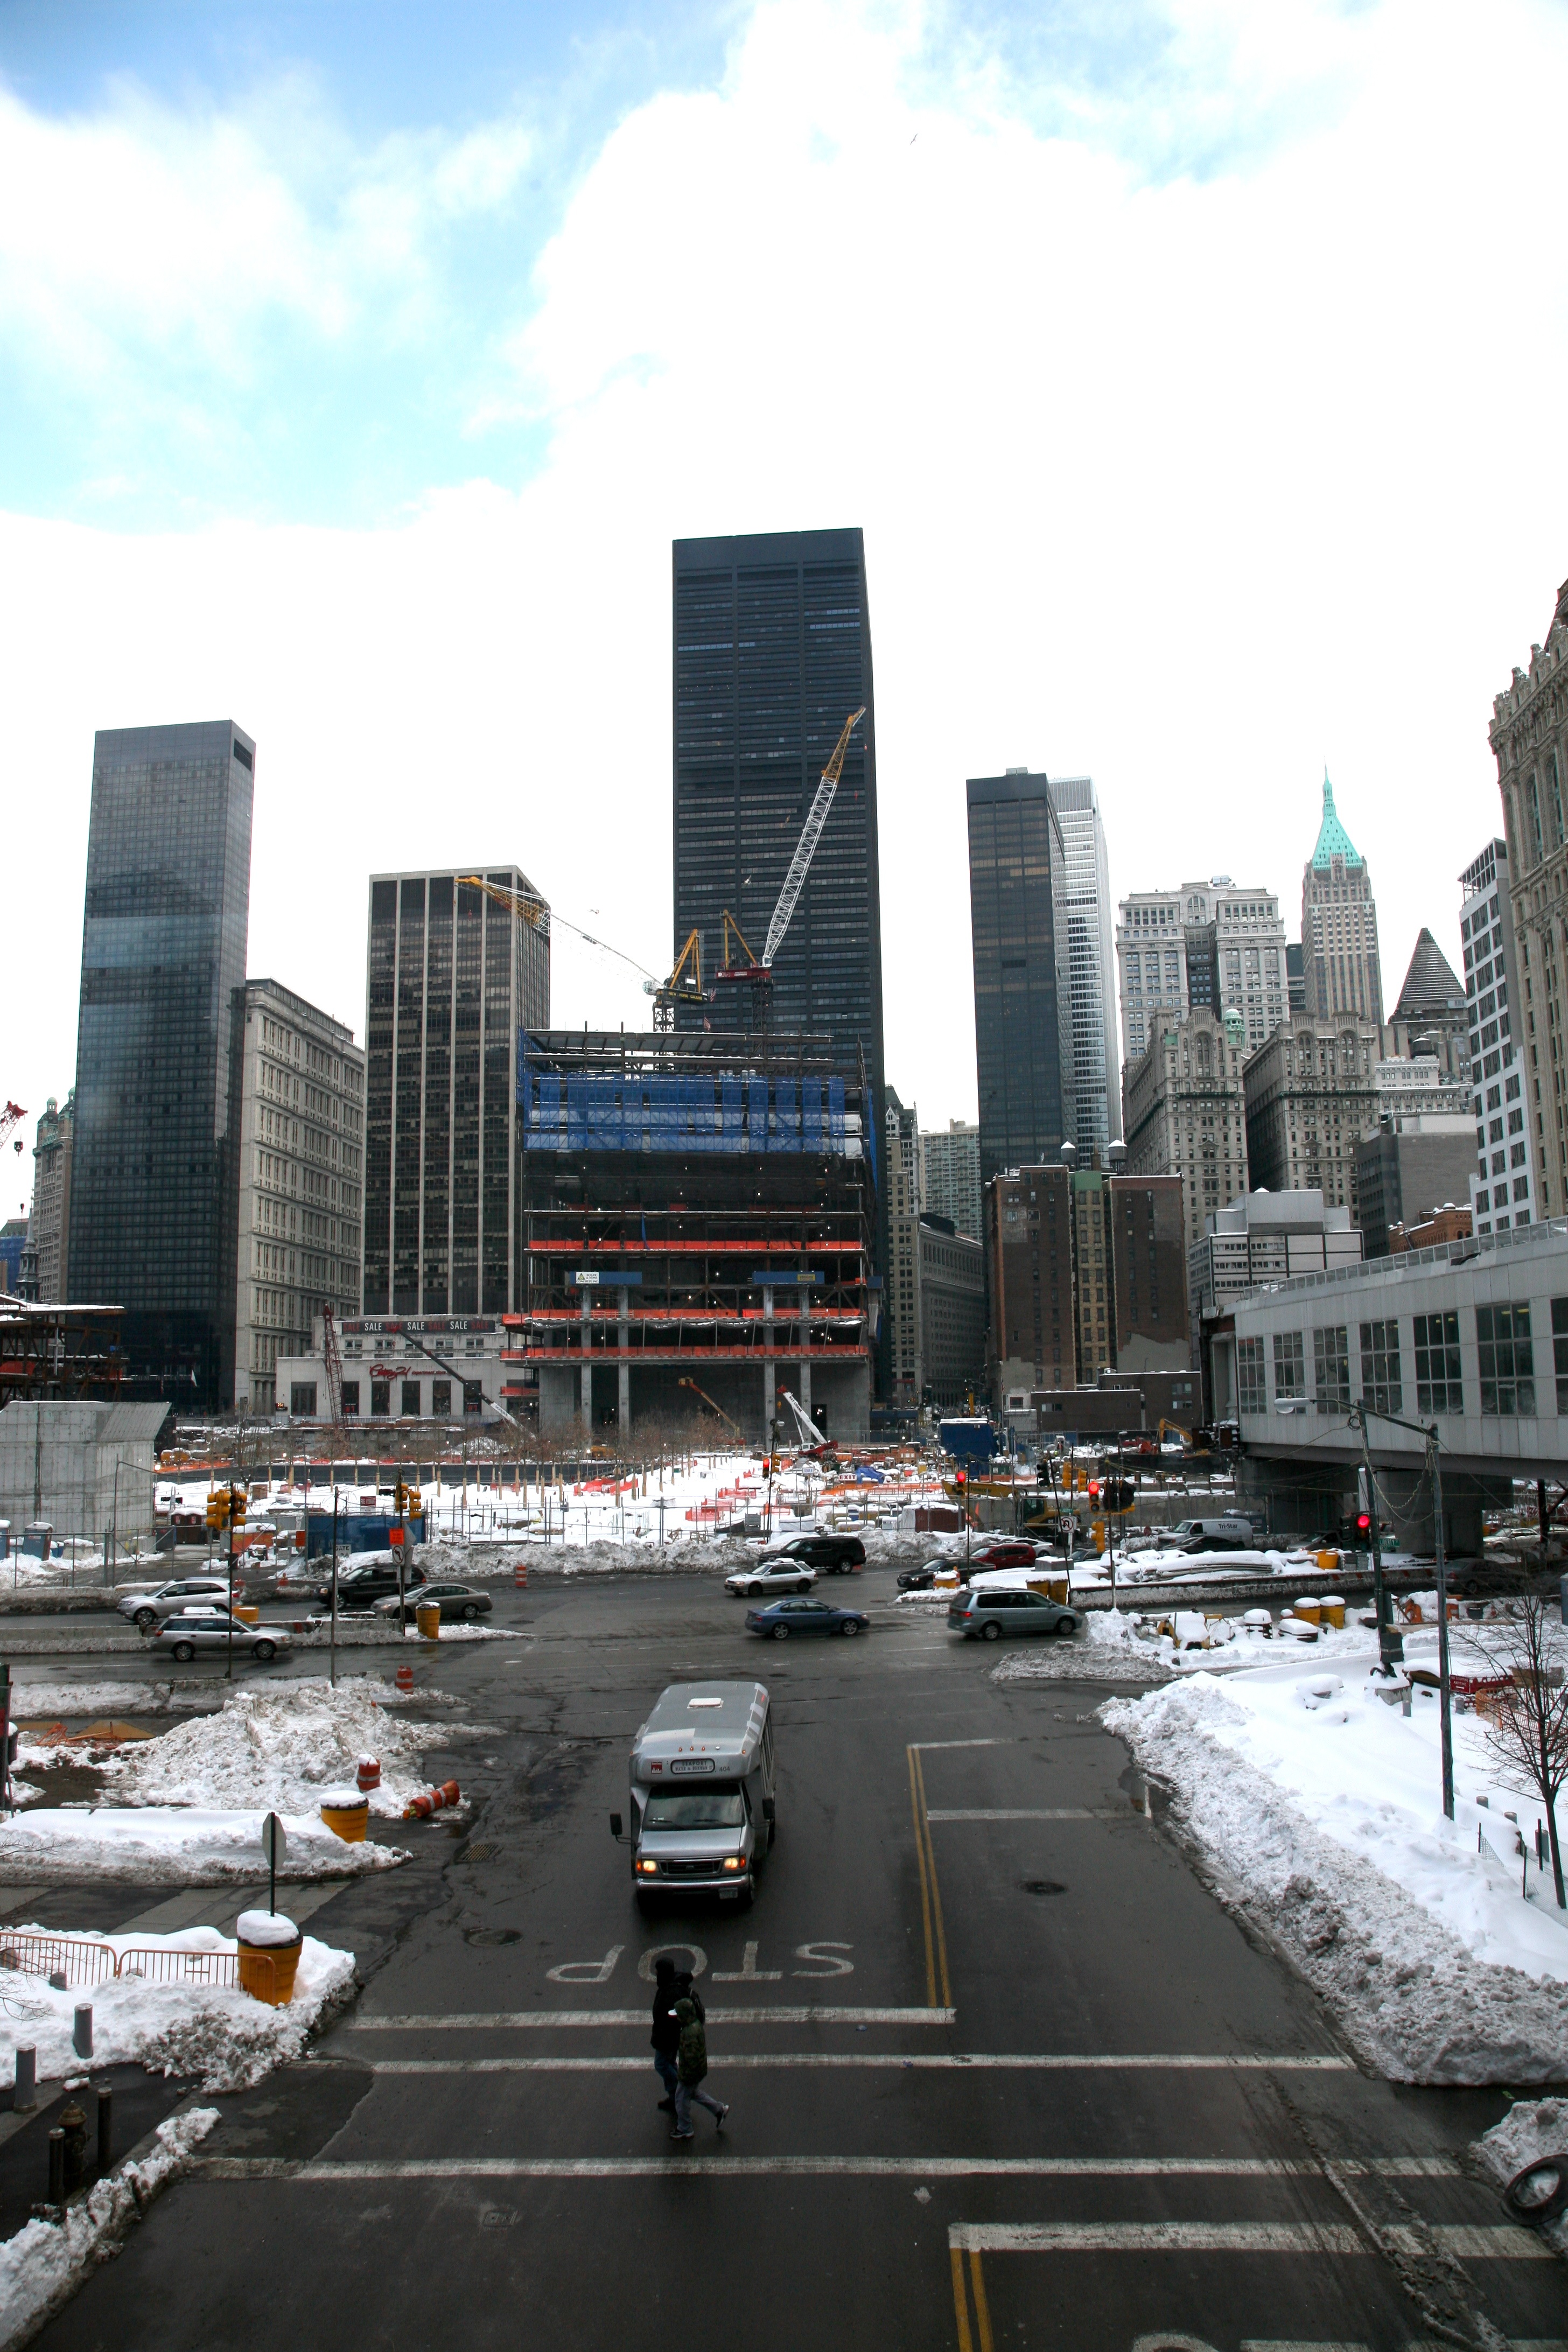
snow, skyline, city, skyscraper, manhattan, cityscape, downtown, nyc, tower block, newyork, newyorkcity, ny, 911, worldtradecenter, lowermanhattan, metropolis, wtc, groundzero, september11th, worldtradecentersite, september11attacks, neighbourhood, urban area, residential area, human settlement, metropolitan area